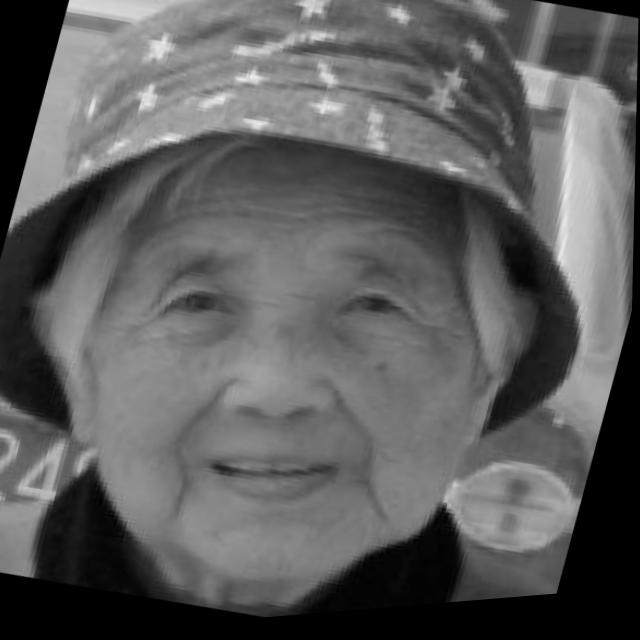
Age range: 65+